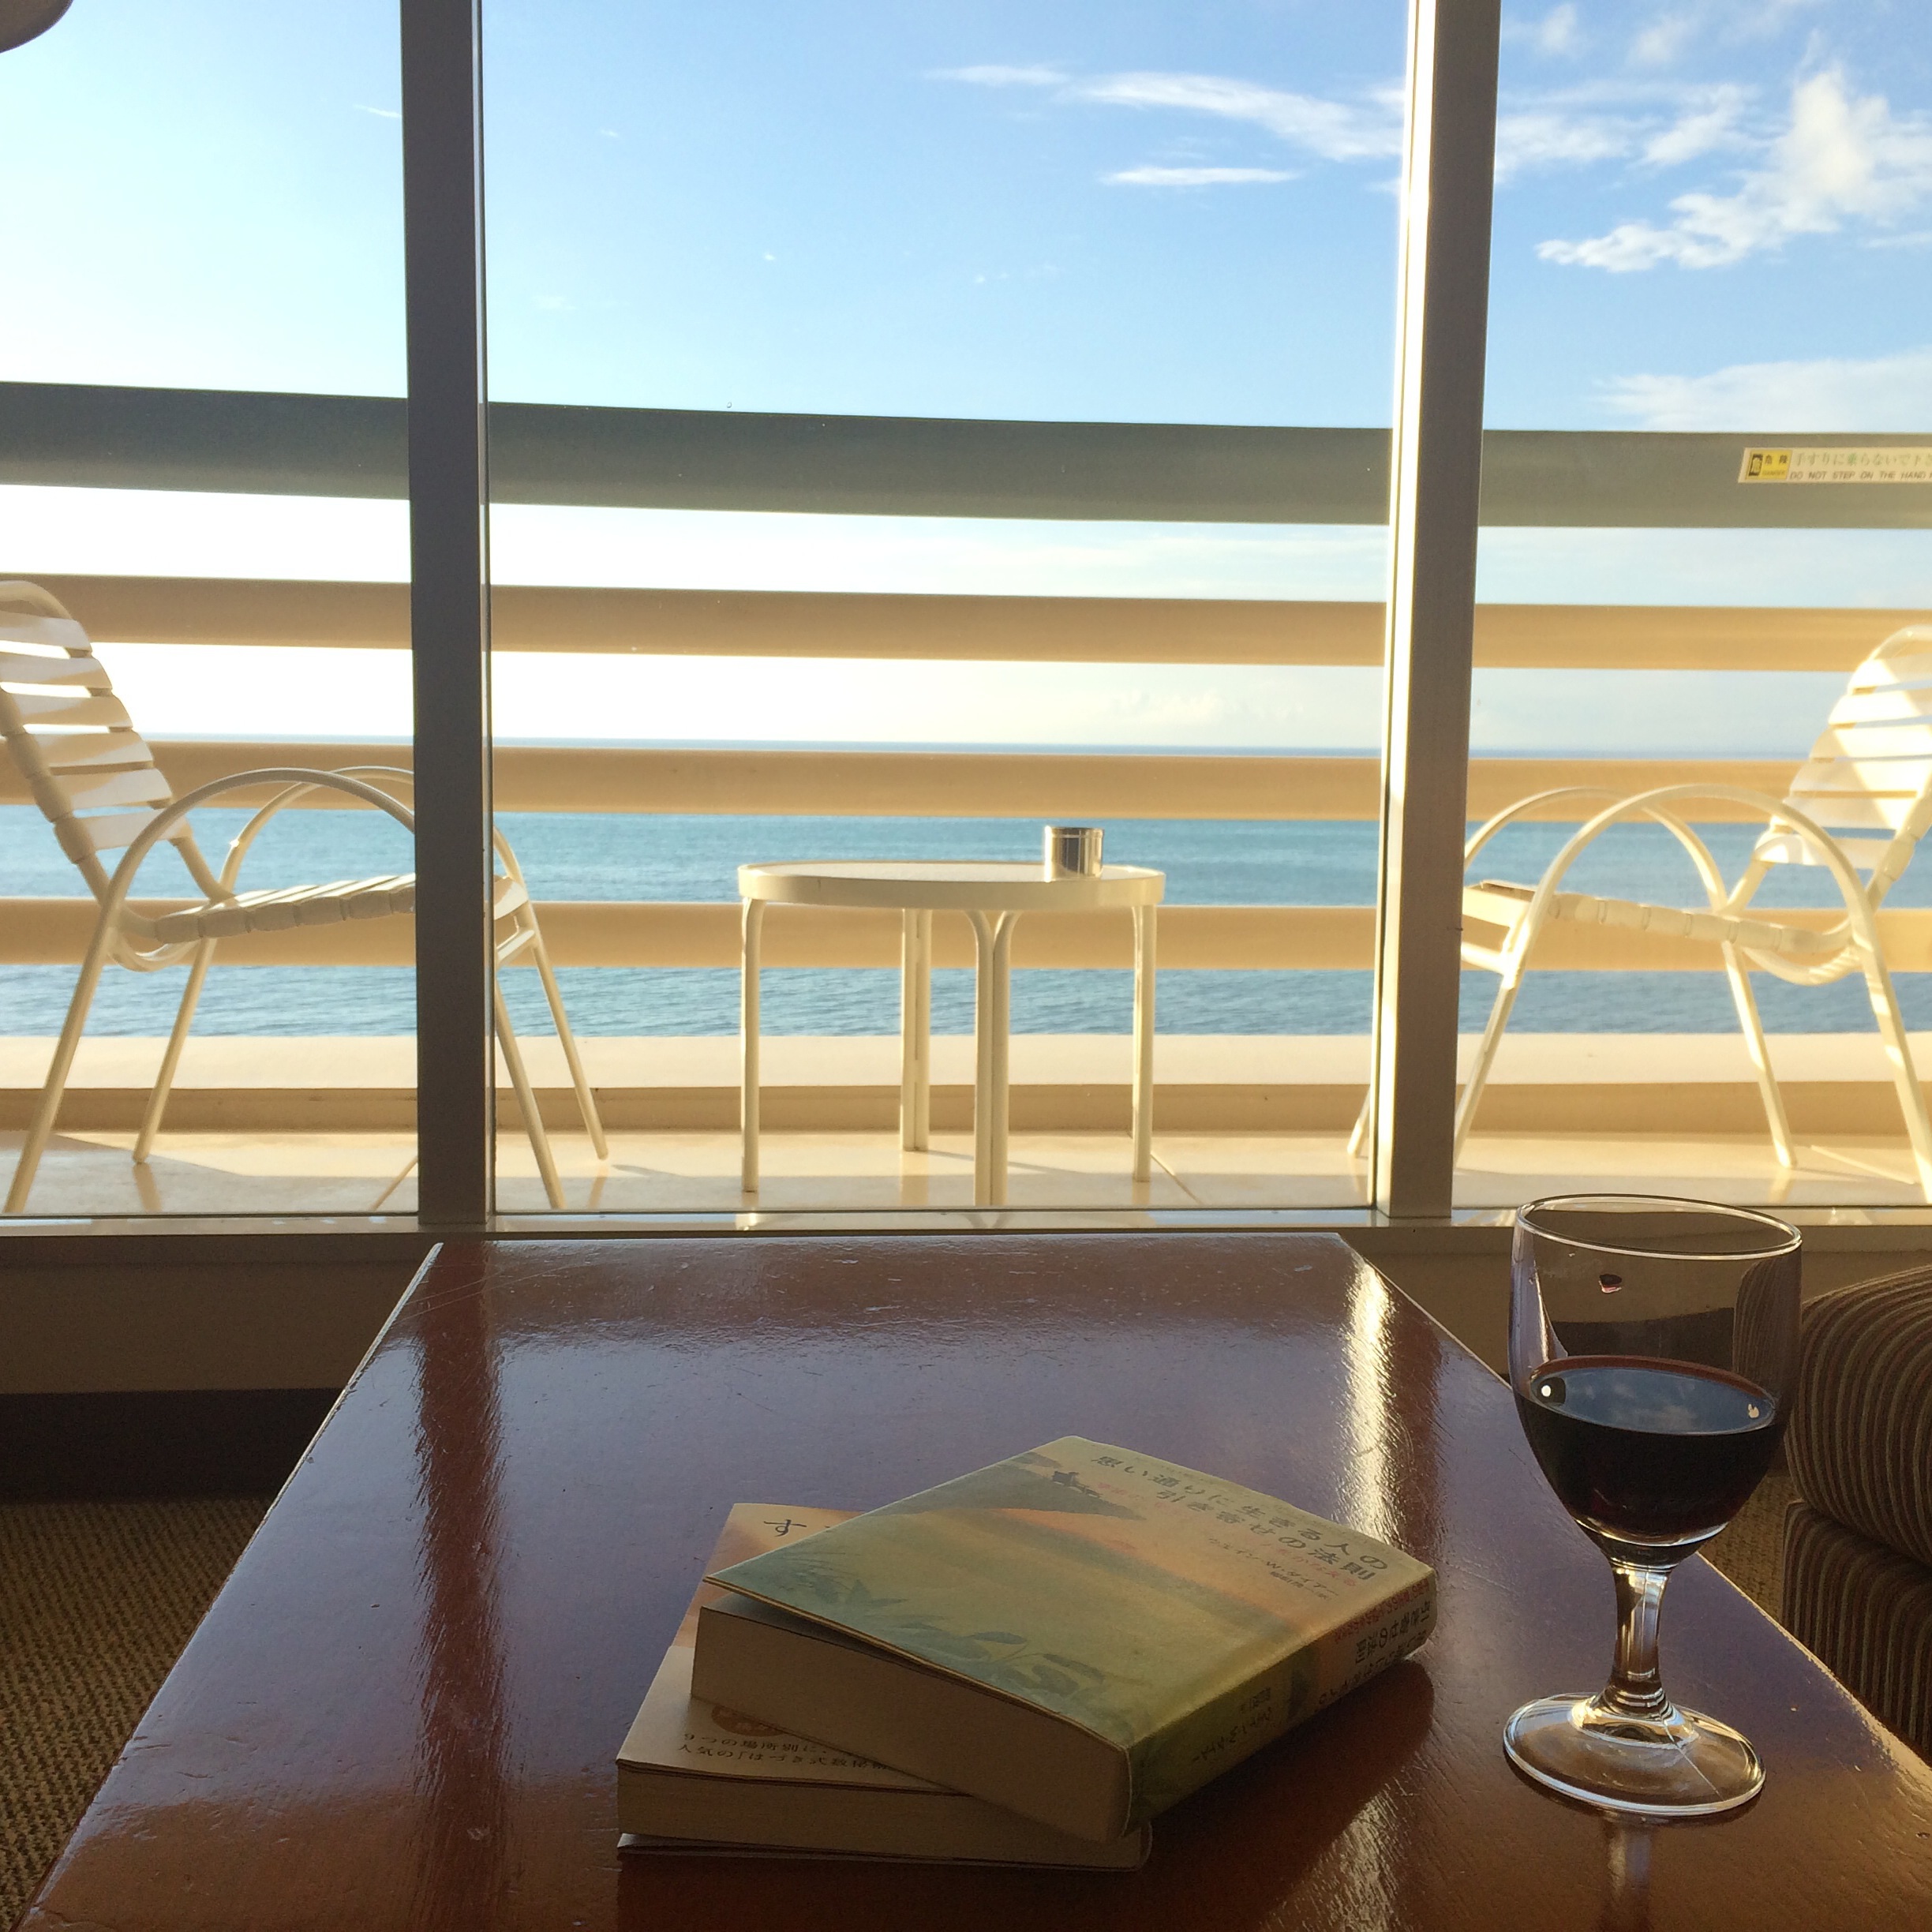
wine, restaurant, home, reading, travel, relax, yacht, property, apartment, interior design, free, design, hotel, resort, estate, okinawa